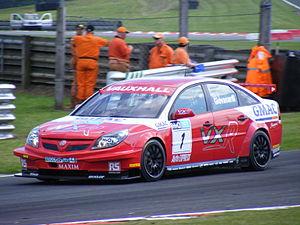
Le Championnat britannique des voitures de tourisme 2008 était la 51ᵉ saison du championnat britannique des voitures de tourisme. Fabrizio Giovanardi a remporté son deuxième titre consécutif.
Fabrizio Giovanardi est un pilote automobile italien né le 14 décembre 1966 à Sassuolo.